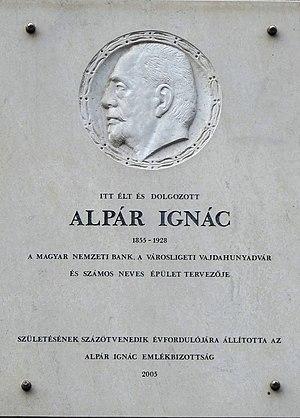
Plaque commémorative à M. Ignác Alpár (1855–1928) architecte hongois. Elle fut apposée sur le mur de son ancien domicile le 17 janvier 2005. Son auteur est M. Gábor Rosch. (15, place Almássy, Budapest, 7e arr.). Magyar: Alpár Ignác (1855–1928), magyar műépítész.emléktáblája egykori lakhelyének falán. Alkotója: Rosch Gábor. Felvatva: 2005. január 17-én. (Budapest, VII. ker. Almássy tér 15.)